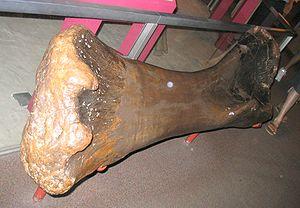
Le Brachiosaure est un genre éteint de dinosaures appartenant au groupe des saurischiens sauropodes, plus précisément à la famille des brachiosauridés. Ces animaux ont vécu au Jurassique supérieur, soit il y a environ entre 157,3 et ≃145,0 millions d'années. Il s'agit de l'un des plus grands dinosaures connus.